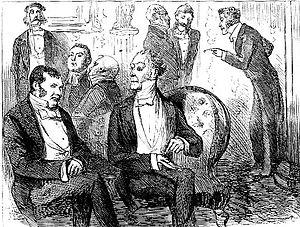
La Petite Dorrit, onzième roman de Charles Dickens, est le deuxième d'une série de trois romans politiques et sociaux, publié en feuilletons mensuels, vingt numéros en dix-neuf publications, de décembre 1855 à juin 1857 par Bradbury and Evans. C'est le plus politique des romans de Dickens et aussi celui dont la structure est la plus symbolique : il est en effet divisé en deux livres, le premier intitulé « Pauvreté » et le second « Richesse », chacun comptant dix numéros parus au prix de 1 shilling, la dernière livraison en ayant réuni deux.